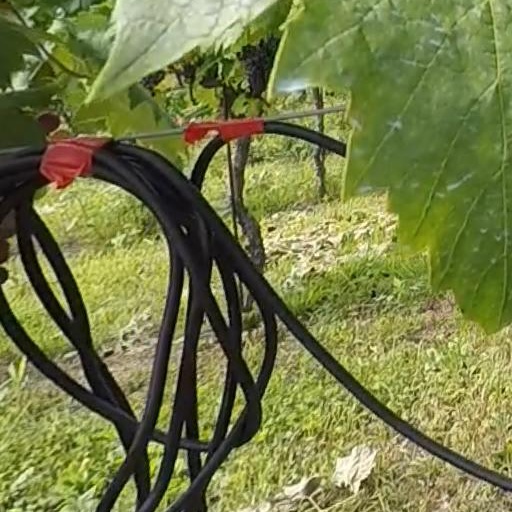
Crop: grape